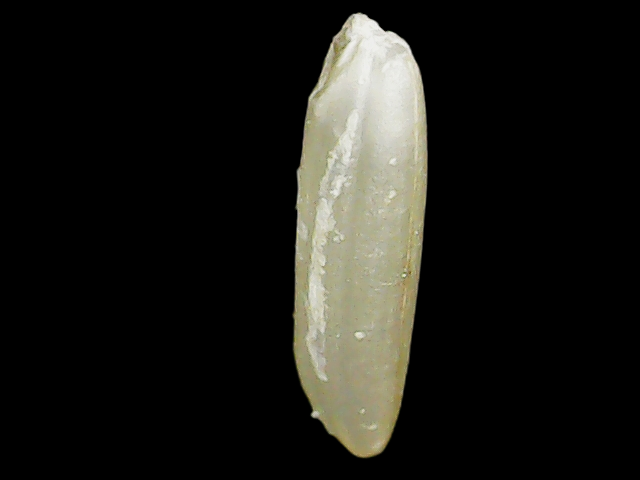
Rice variety: Binadhan19